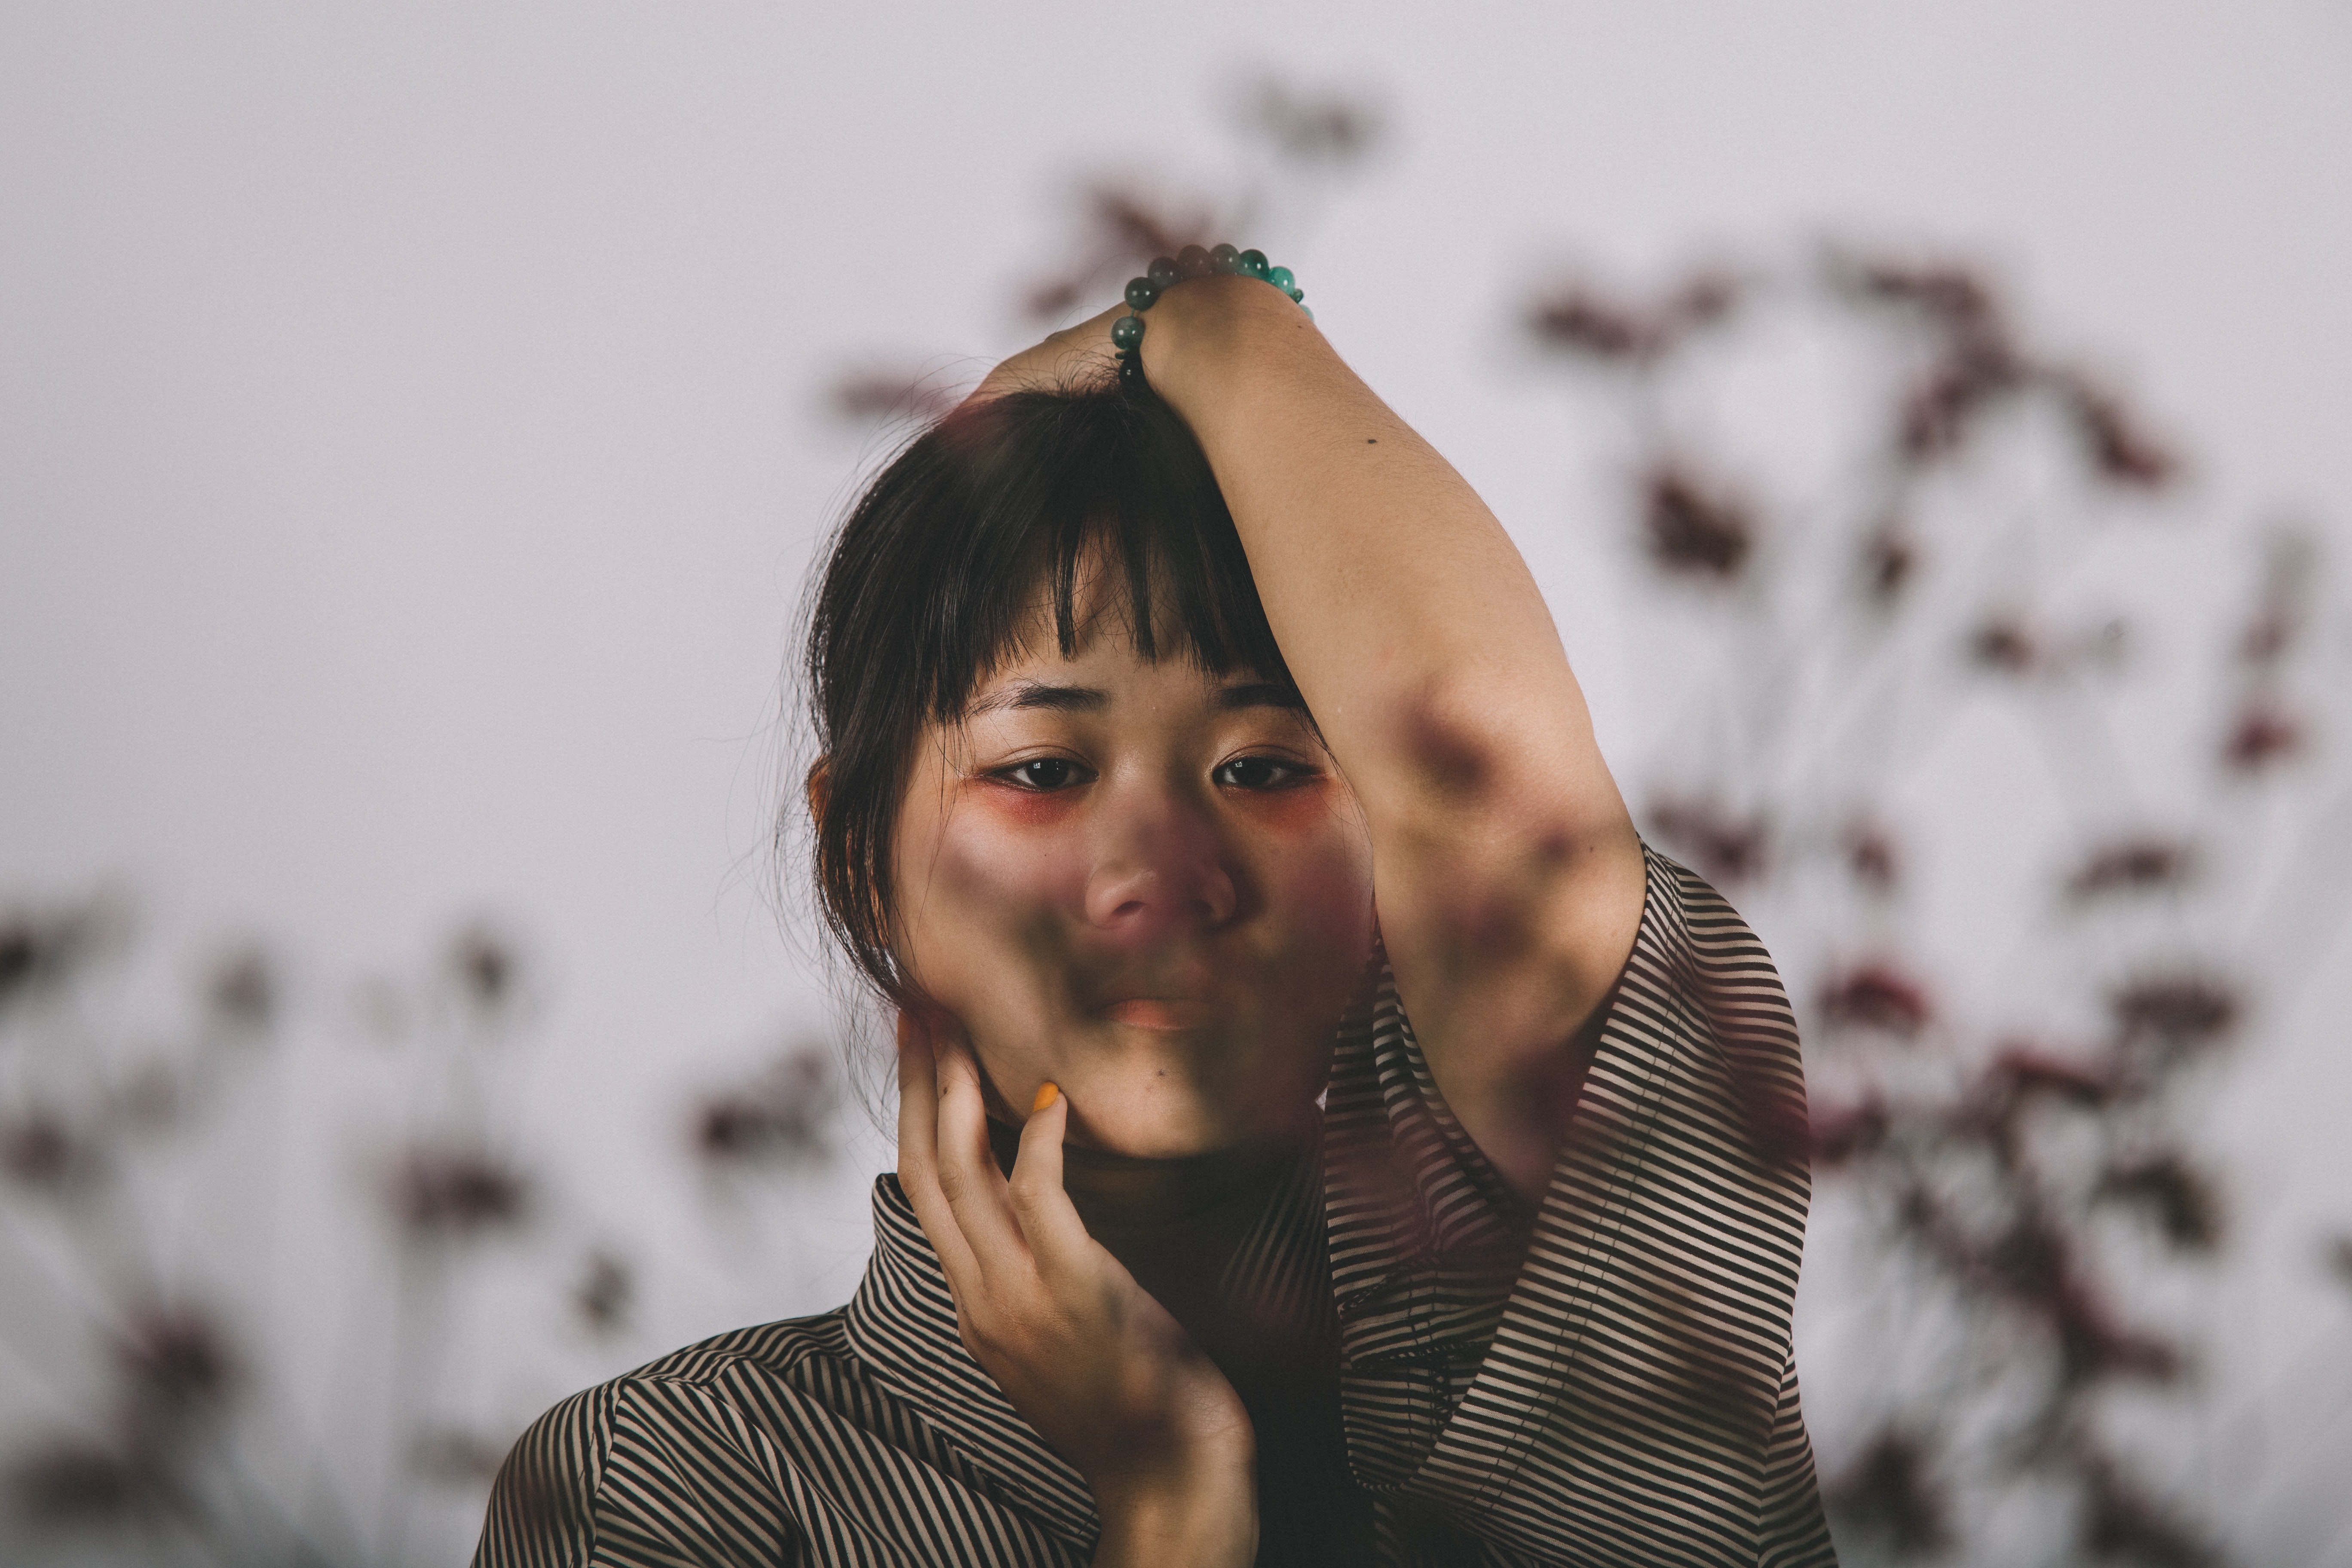
hair, face, head, hairstyle, shoulder, forehead, human, eye, lip, photography, fun, mouth, black hair, long hair, neck, glasses, plant, flower